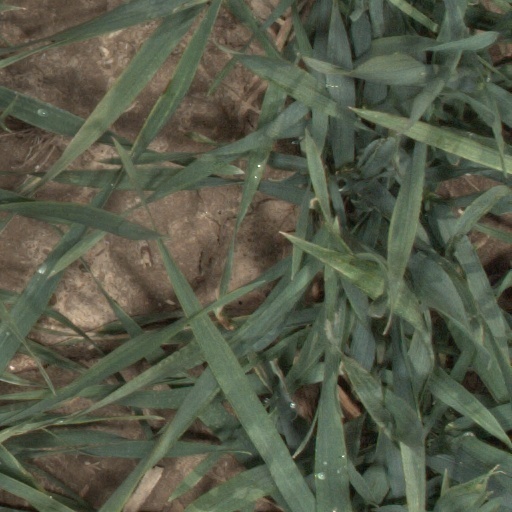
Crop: wheat